Codalet

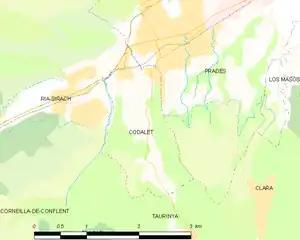
Map of Codalet and its surrounding communes

Saint-Michel-de-Cuxa abbey is located on the territory of the commune.